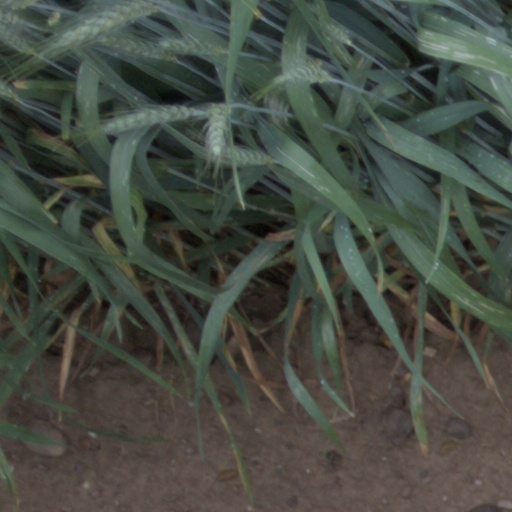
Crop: wheat